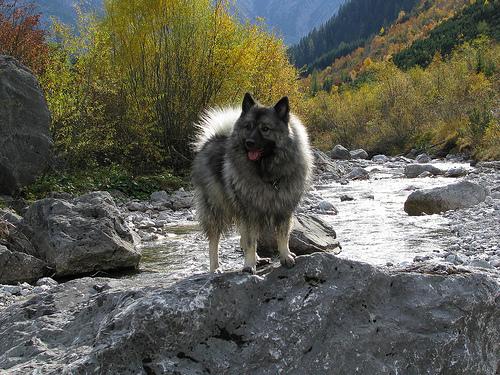
Breed: keeshond